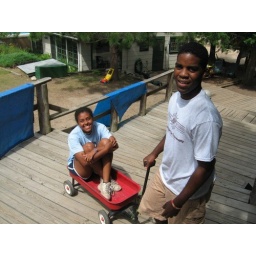
Older boy and girl in wagon